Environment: real
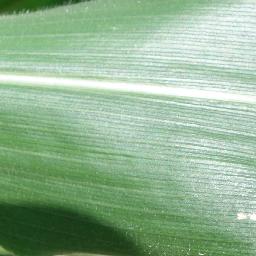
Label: healthy